Filet mignon

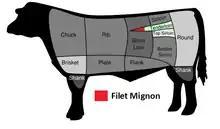
Diagram of where filet mignon is butchered from

Filet mignon in North America, especially the United States refers solely to a cut of meat taken from the smaller end of a beef tenderloin, or psoas major of a cow. In France, "filet mignon" usually refers to cuts of pork tenderloin or veal tenderloin.